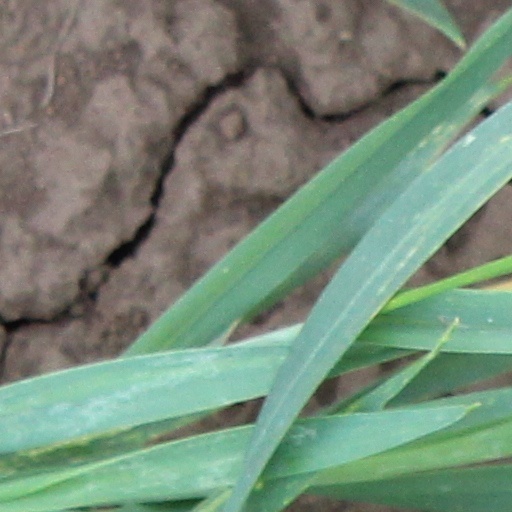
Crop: wheat